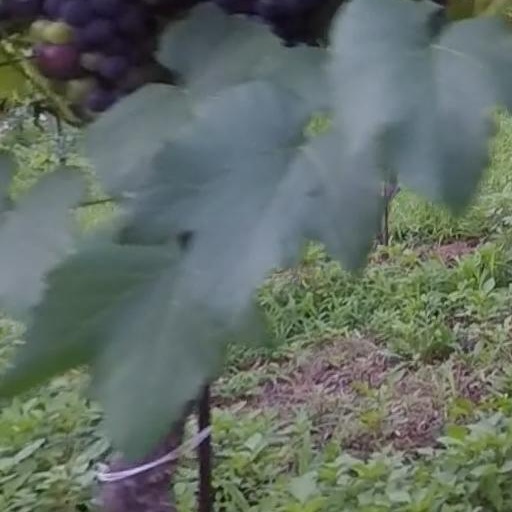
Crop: grape